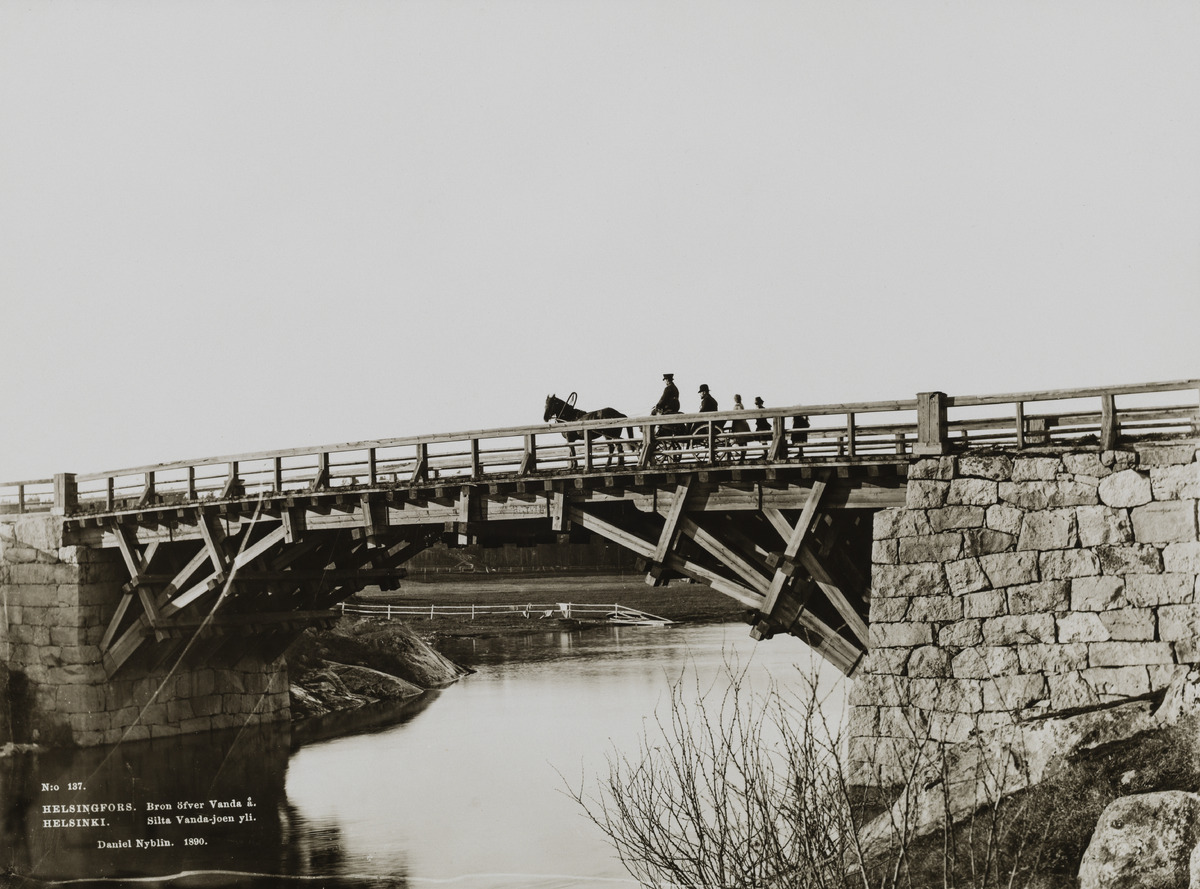
Silta Vantaanjoen yli  Siltasaarelta ( nykyinen Kuninkaankartanonsaari) Hämeentien päähän Vanhassakaupungissa
sisällön kuvaus: Silta Vantaanjoen yli  Siltasaarelta ( nykyinen Kuninkaankartanonsaari) Hämeentien päähän Vanhassakaupungissa. mustavalkoinen
Kuvaaja: Nyblin, Daniel, valokuvaaja
Ajankohta: kuvausaika 1890
Paikka: Suomi, Uusimaa, Helsinki, Vanhakaupunki Helsinki, Koskelantie, Viikintie
Aiheet: rannat, sillat, hevoset, vuokra-ajurit, ajurit, liikenne, kaupunkiliikenne